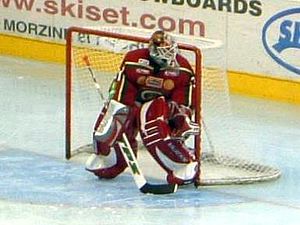
Tommy Salo
Tommy Salo
Tommy Mikael Salo er en svensk tidligere ishockeyspiller, og olympisk guldvinder med Sveriges landshold.